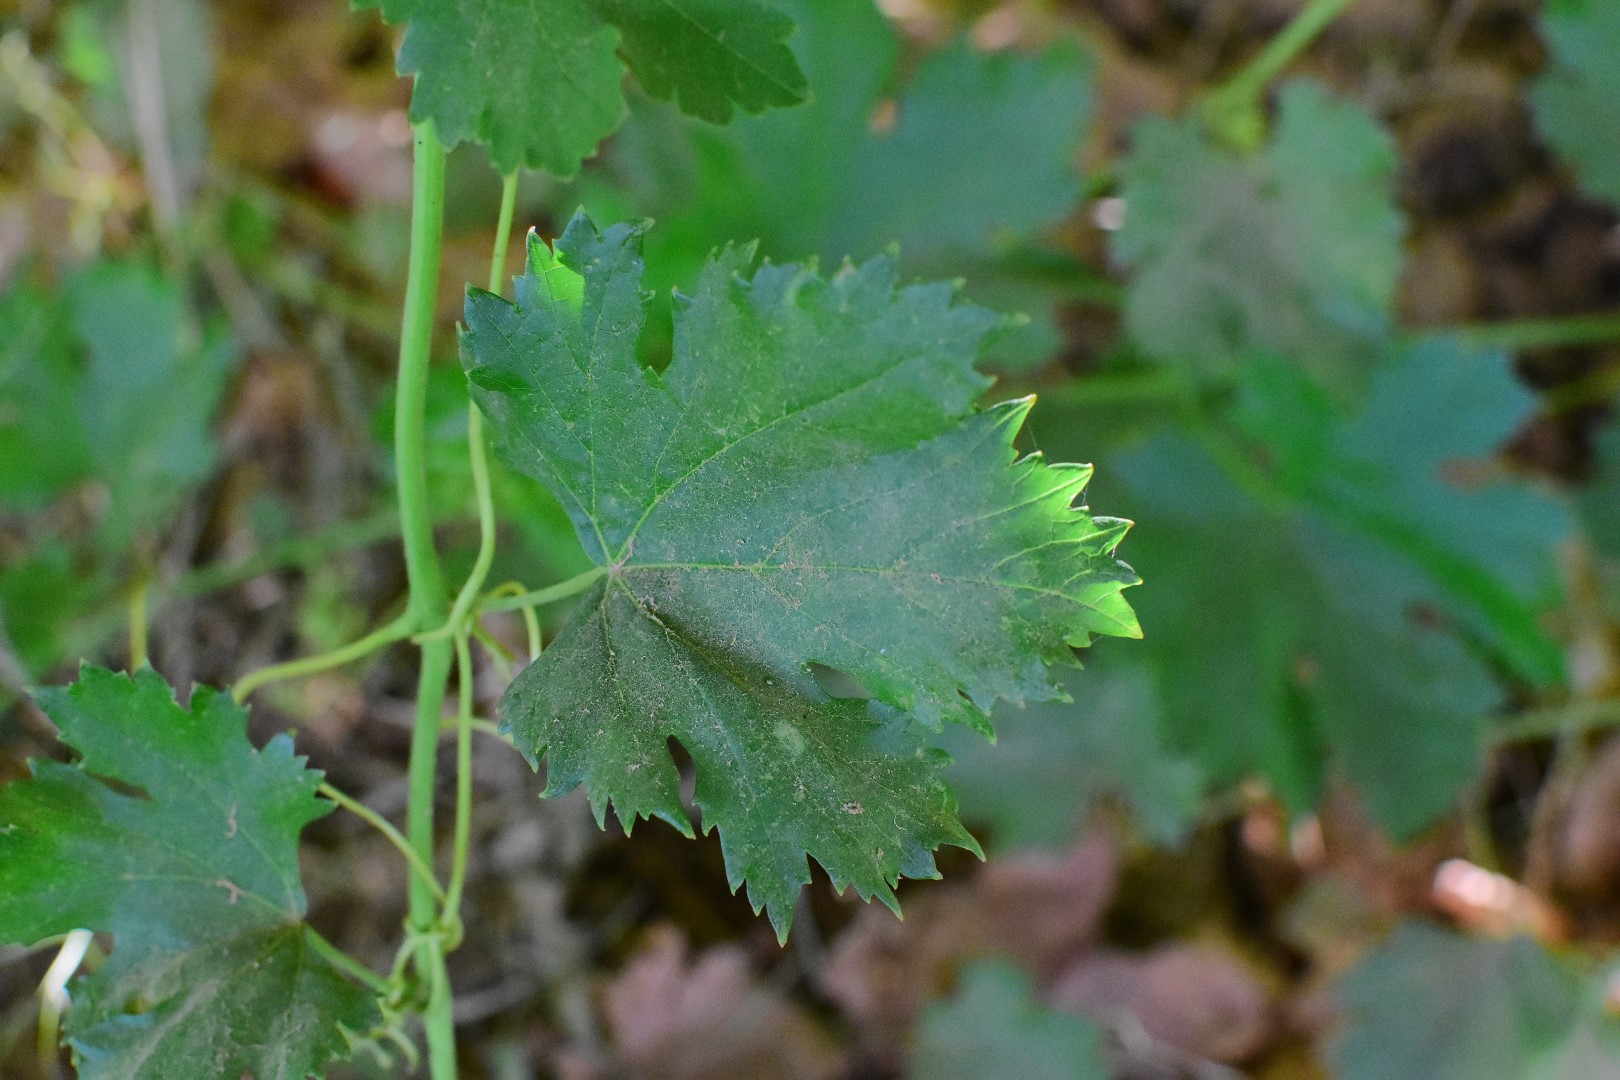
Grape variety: Deas Al-Annz